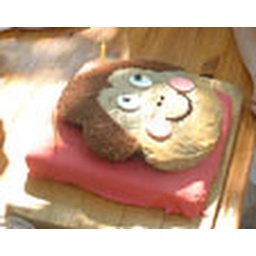
Asher's cake for his 2nd birthday; inspired by his infamous monkey boots!